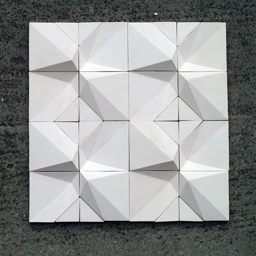
the contrast is made from concrete and ceramic .